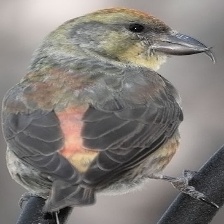
Species: RED CROSSBILL
Scientific name: LOXIA CURVIROSTRA